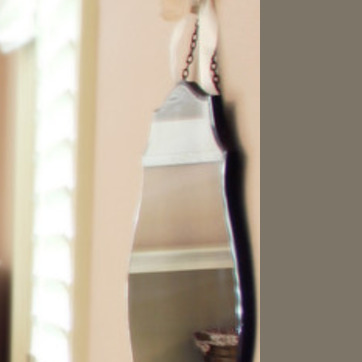
Material: mirror